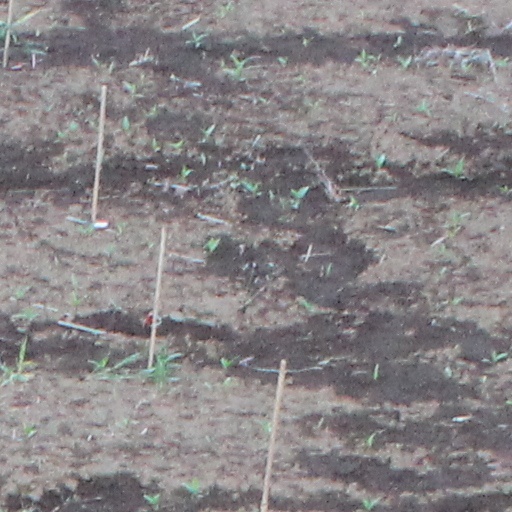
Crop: wheat